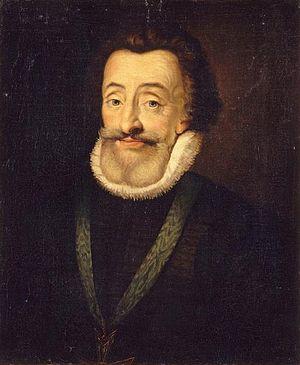
Portrait en buste du roi Henri IV.